Urban Homesteading Assistance Board

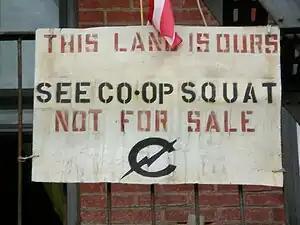
Squatter's notice at C-Squat

Problems developed, as UHAB took out loans from the National Consumer Cooperative Bank that accrued a large amount of interest that the homesteaders were now obligated to pay. Eight of the buildings sued the city and UHAB under adverse possession; tenants stated the contractors had done terrible work. Complaints about the resale limit led to them being adjusted upward, as the homesteaders pointed out the market value added to the building through their labor.